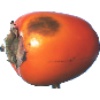
Label: Kaki 1